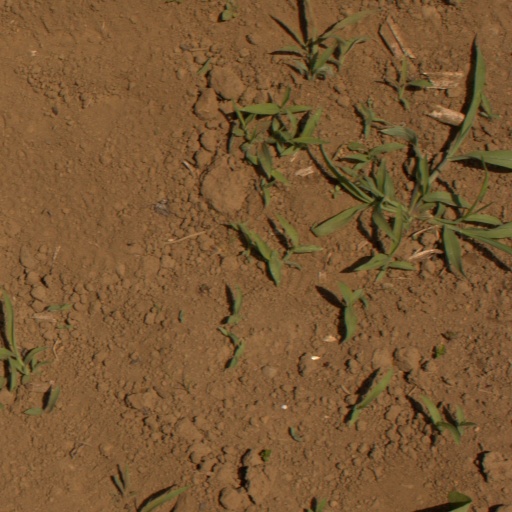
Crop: Jerusalem artichoke